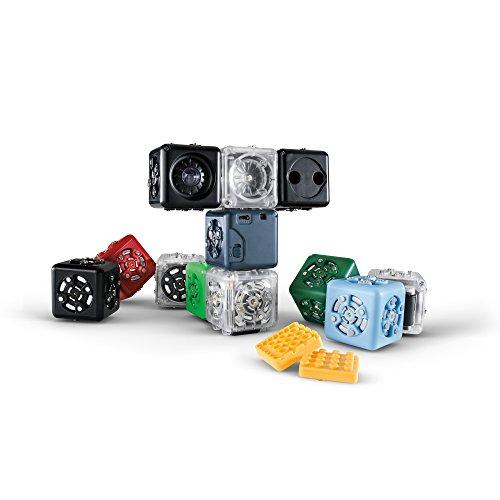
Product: Modular Robotics Cubelets Robot Blocks - Code & Construct Educator Pack - STEM Education & Coding Robot, Free Lesson Plans, Ages 4+
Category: Toys & Games | Learning & Education | Science Kits & Toys
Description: Cubelets robot blocks are the ideal way to explore robotics, coding, design, engineering, and more.
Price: $1,734.00
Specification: ProductDimensions:14x10x8.5inches|ItemWeight:12pounds|ShippingWeight:12.95pounds(Viewshippingratesandpolicies)|DomesticShipping:ItemcanbeshippedwithinU.S.|InternationalShipping:ThisitemcanbeshippedtoselectcountriesoutsideoftheU.S.LearnMore|ASIN:B0751TLWX3|Itemmodelnumber:CB-KT-EDUCODE-1|Manufacturerrecommendedage:4yearsandup|Batteries:6LithiumPolymerbatteriesrequired.(included)